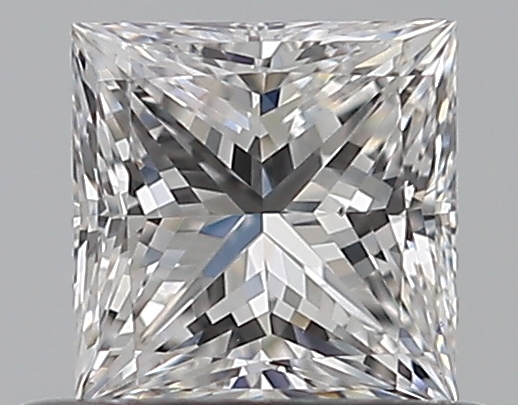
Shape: princess
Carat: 0.5
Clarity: VS1
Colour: D
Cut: EX
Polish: EX
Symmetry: GD
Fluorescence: N
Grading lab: GIA
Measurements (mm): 4.43 x 4.35 x 3.15